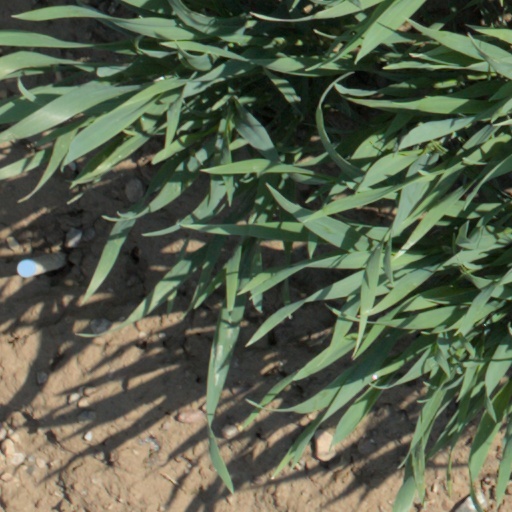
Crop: wheat